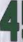
Number: 4